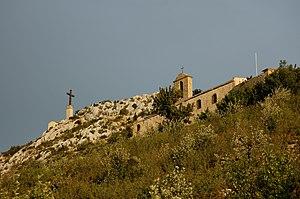
Versant nord de la montagne Sainte Victoire. Le Prieuré et la croix de Provence This building is indexed in the Base Mérimée, a database of architectural heritage maintained by the French Ministry of Culture,
Anne de Geierstein, la fille du brouillard, également intitulé Charles le Téméraire en traduction française, paru le 20 mai 1829 sous la signature « par l'auteur de Waverley », est l'un des derniers romans historiques de l'auteur écossais Walter Scott.